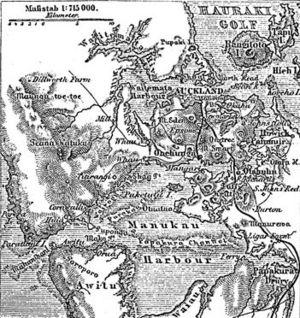
Auckland est la ville la plus peuplée de Nouvelle-Zélande. Située sur l'île du Nord, c'est la plus grande zone urbaine du pays, avec plus de 1 500 000 habitants — soit plus d'un quart de la population du pays. Les données démographiques indiquent qu'elle continuera à croître plus rapidement que le reste du pays. Auckland est également la ville du monde qui abrite le plus grand nombre de personnes d'origine polynésienne.